John Chetwynd-Talbot, 21st Earl of Shrewsbury

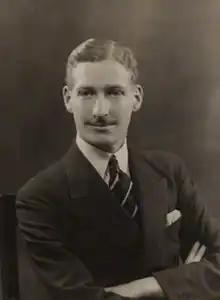
The Earl of Shrewsbury in 1935

John George Chetwynd-Talbot, 21st Earl of Shrewsbury, 21st Earl of Waterford, 6th Earl Talbot (21 January 1914 – 12 November 1980), styled Viscount of Ingestre from 1915 to 1921, was a British peer.